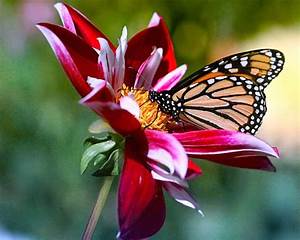
Label: butterfly